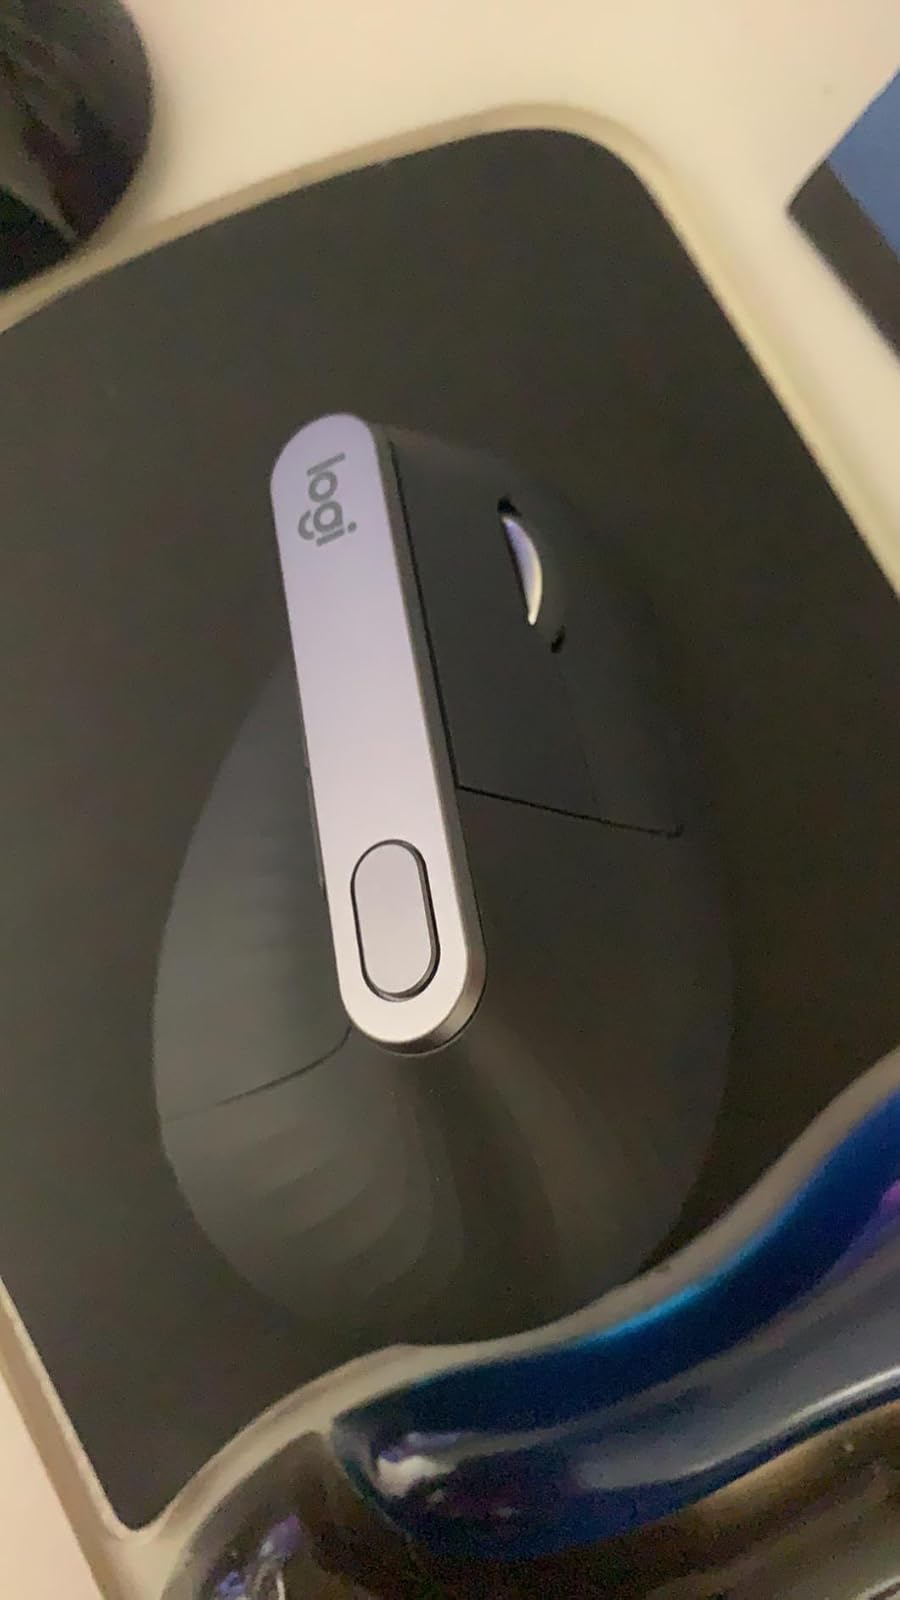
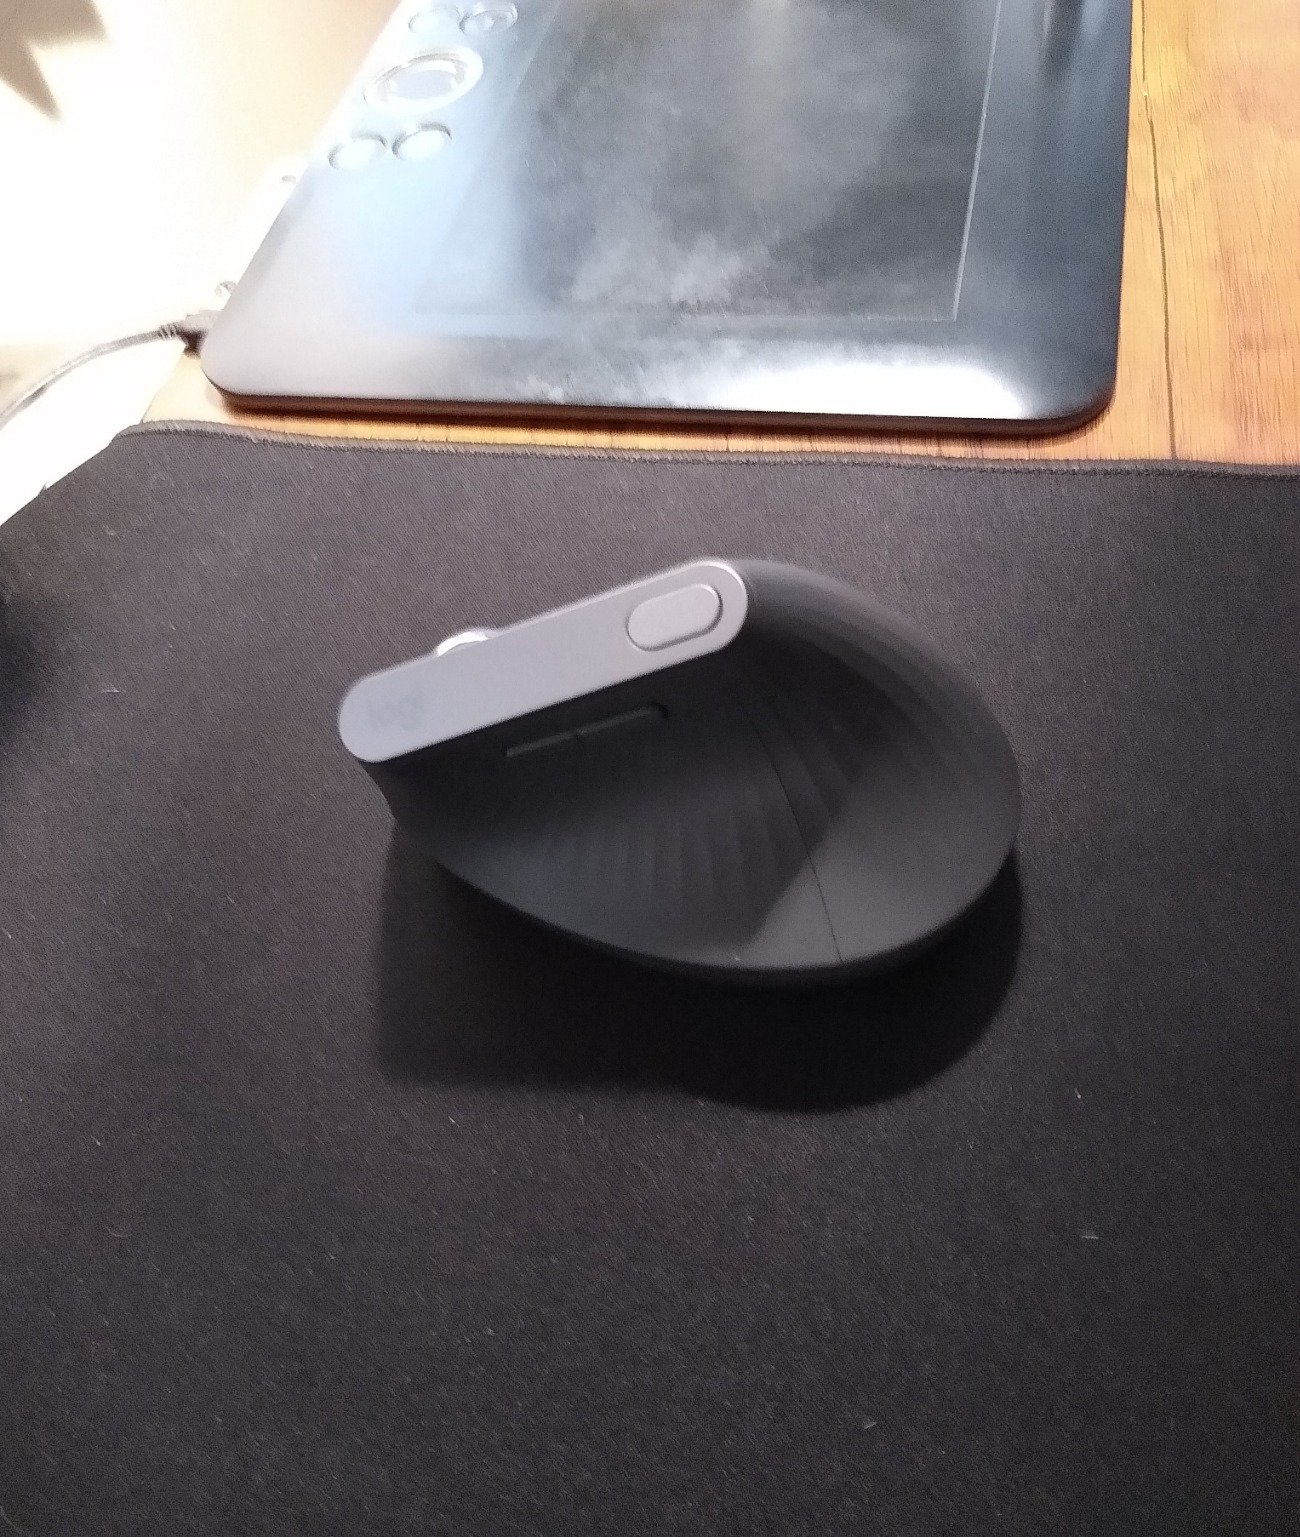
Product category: mouse
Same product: yes